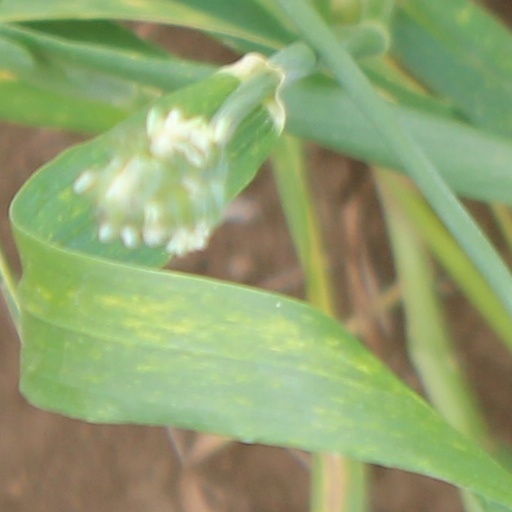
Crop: wheat